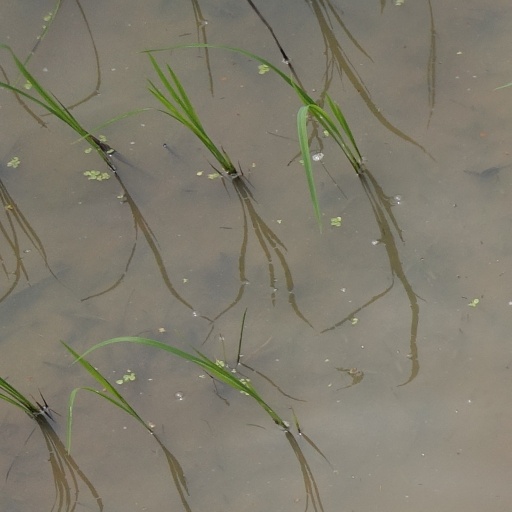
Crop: rice